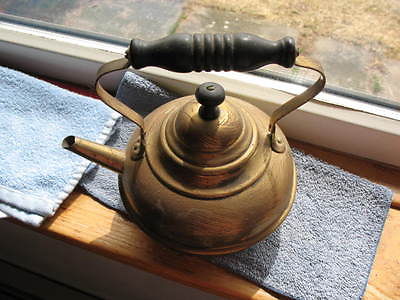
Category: kettle